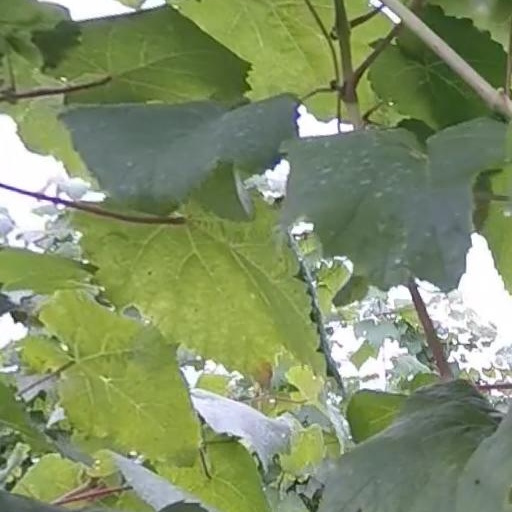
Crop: grape